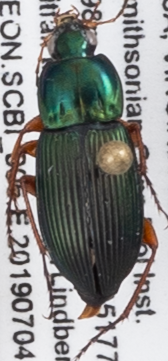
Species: Poecilus lucublandus
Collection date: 2019-07-04
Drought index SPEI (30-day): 0.17
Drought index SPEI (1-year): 2.09
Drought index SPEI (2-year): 2.09